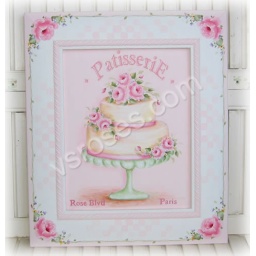
hp roses french patisserie cake sign by vsroses